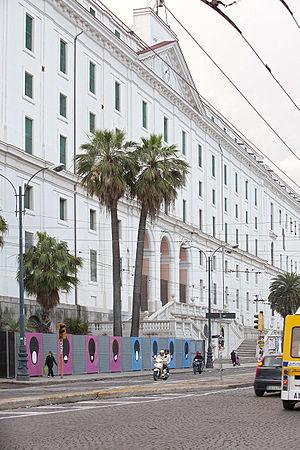
Le Napoli Teatro Festival Italia est un festival de théâtre qui se déroule chaque année, habituellement en juin, dans la ville de Naples, en Italie.